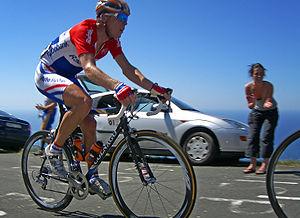
L'équipe cycliste Jumbo-Visma est une équipe néerlandaise de cyclisme professionnel sur route créée en 1996 et ayant le statut d'équipe World Tour.
Les championnats des Pays-Bas de cyclisme sur route sont les championnats nationaux de cyclisme sur route des Pays-Bas, organisés par l'Union royale néerlandaise de cyclisme. Ils sont organisés tous les ans depuis 1888.
Jacobus « Koos » Moerenhout est un coureur cycliste néerlandais. Ayant commencé sa carrière professionnelle en 1996 dans l'équipe Rabobank, il court à nouveau pour cette dernière lors de ses dernières saisons professionnelles, de 2007 à 2010. Il a notamment remporté à deux reprises le championnat des Pays-Bas sur route et a remporté des étapes du Tour du Pays basque, du Tour d'Autriche et de l'Eneco Tour. Après sa carrière de coureur, il devient directeur sportif. Il est actuellement entraîneur national de l'équipe masculine des Pays-Bas et directeur sportif de l'équipe continentale professionnelle américaine Hagens Berman-Axeon.